Mahakavi Devkota

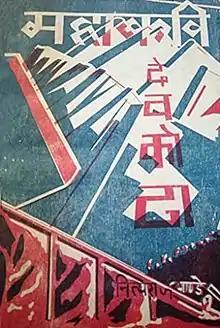
Cover page of the book

Mahakavi Devkota is a biographical book by Nityaraj Pandey. The book is about the life of poet Laxmi Prasad Devkota. The book was published in 1959 (2016 BS) by Sajha Prakashan and won the Madan Puraskar for the same year. The book was published in the same year as Devkota died.